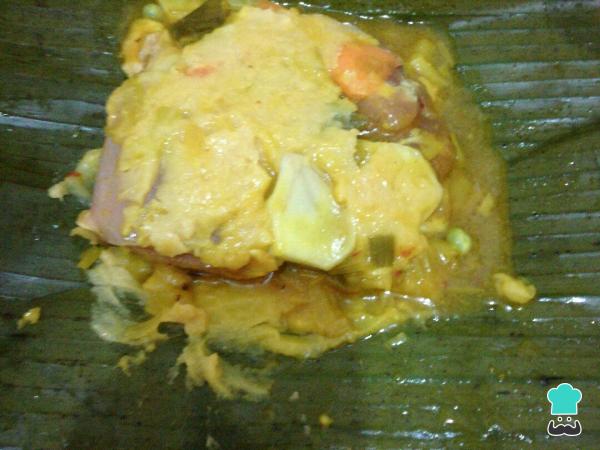
Se estira la masa sobre la hoja, se coloca el guiso, luego la carne de cerdo y el pollo, y luego por cada tamal se le puede colocar la papa, la zanahoria, y la arveja, luego se cubre con el guiso, y luego se cubre con otra capa de masa para tamales vallunos.